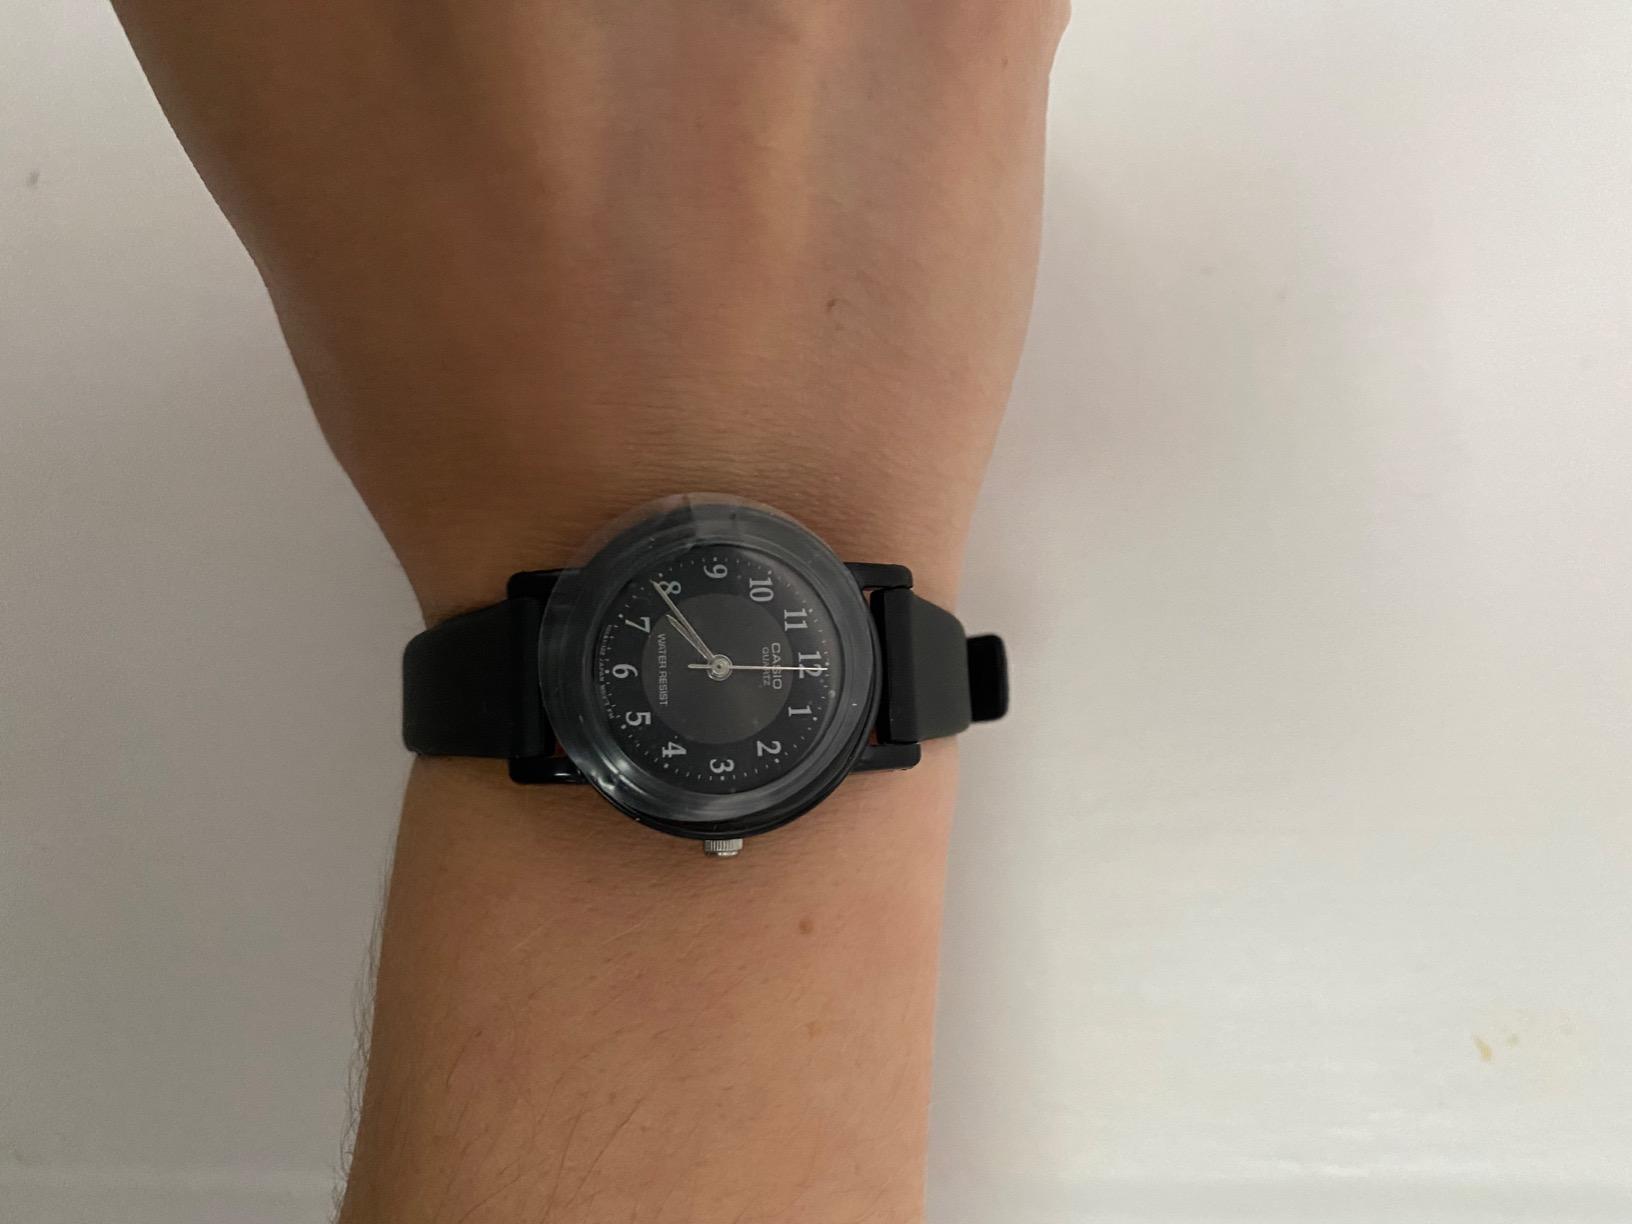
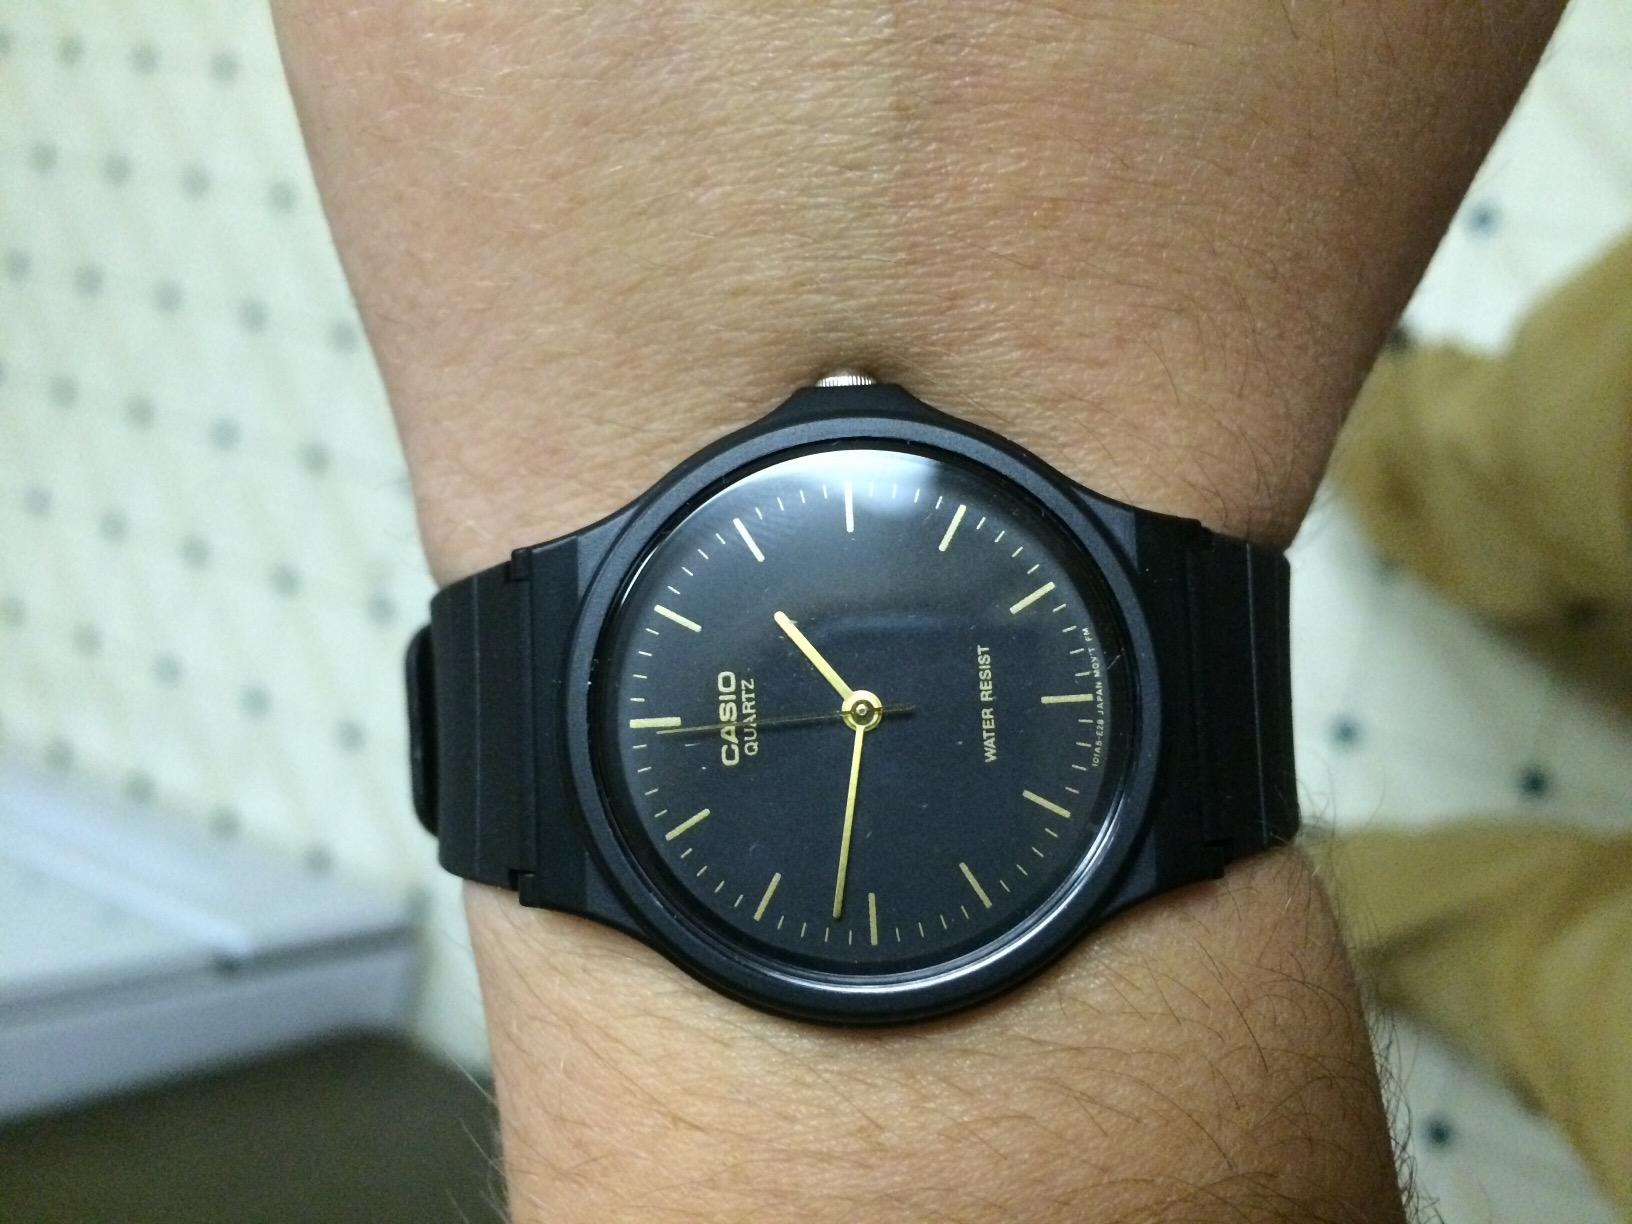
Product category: accessories_watch
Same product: no